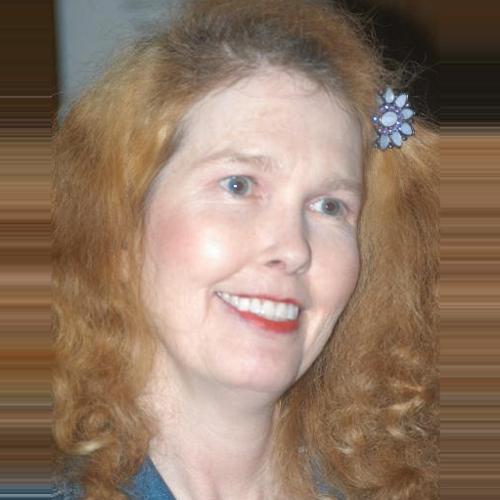
Age: 54